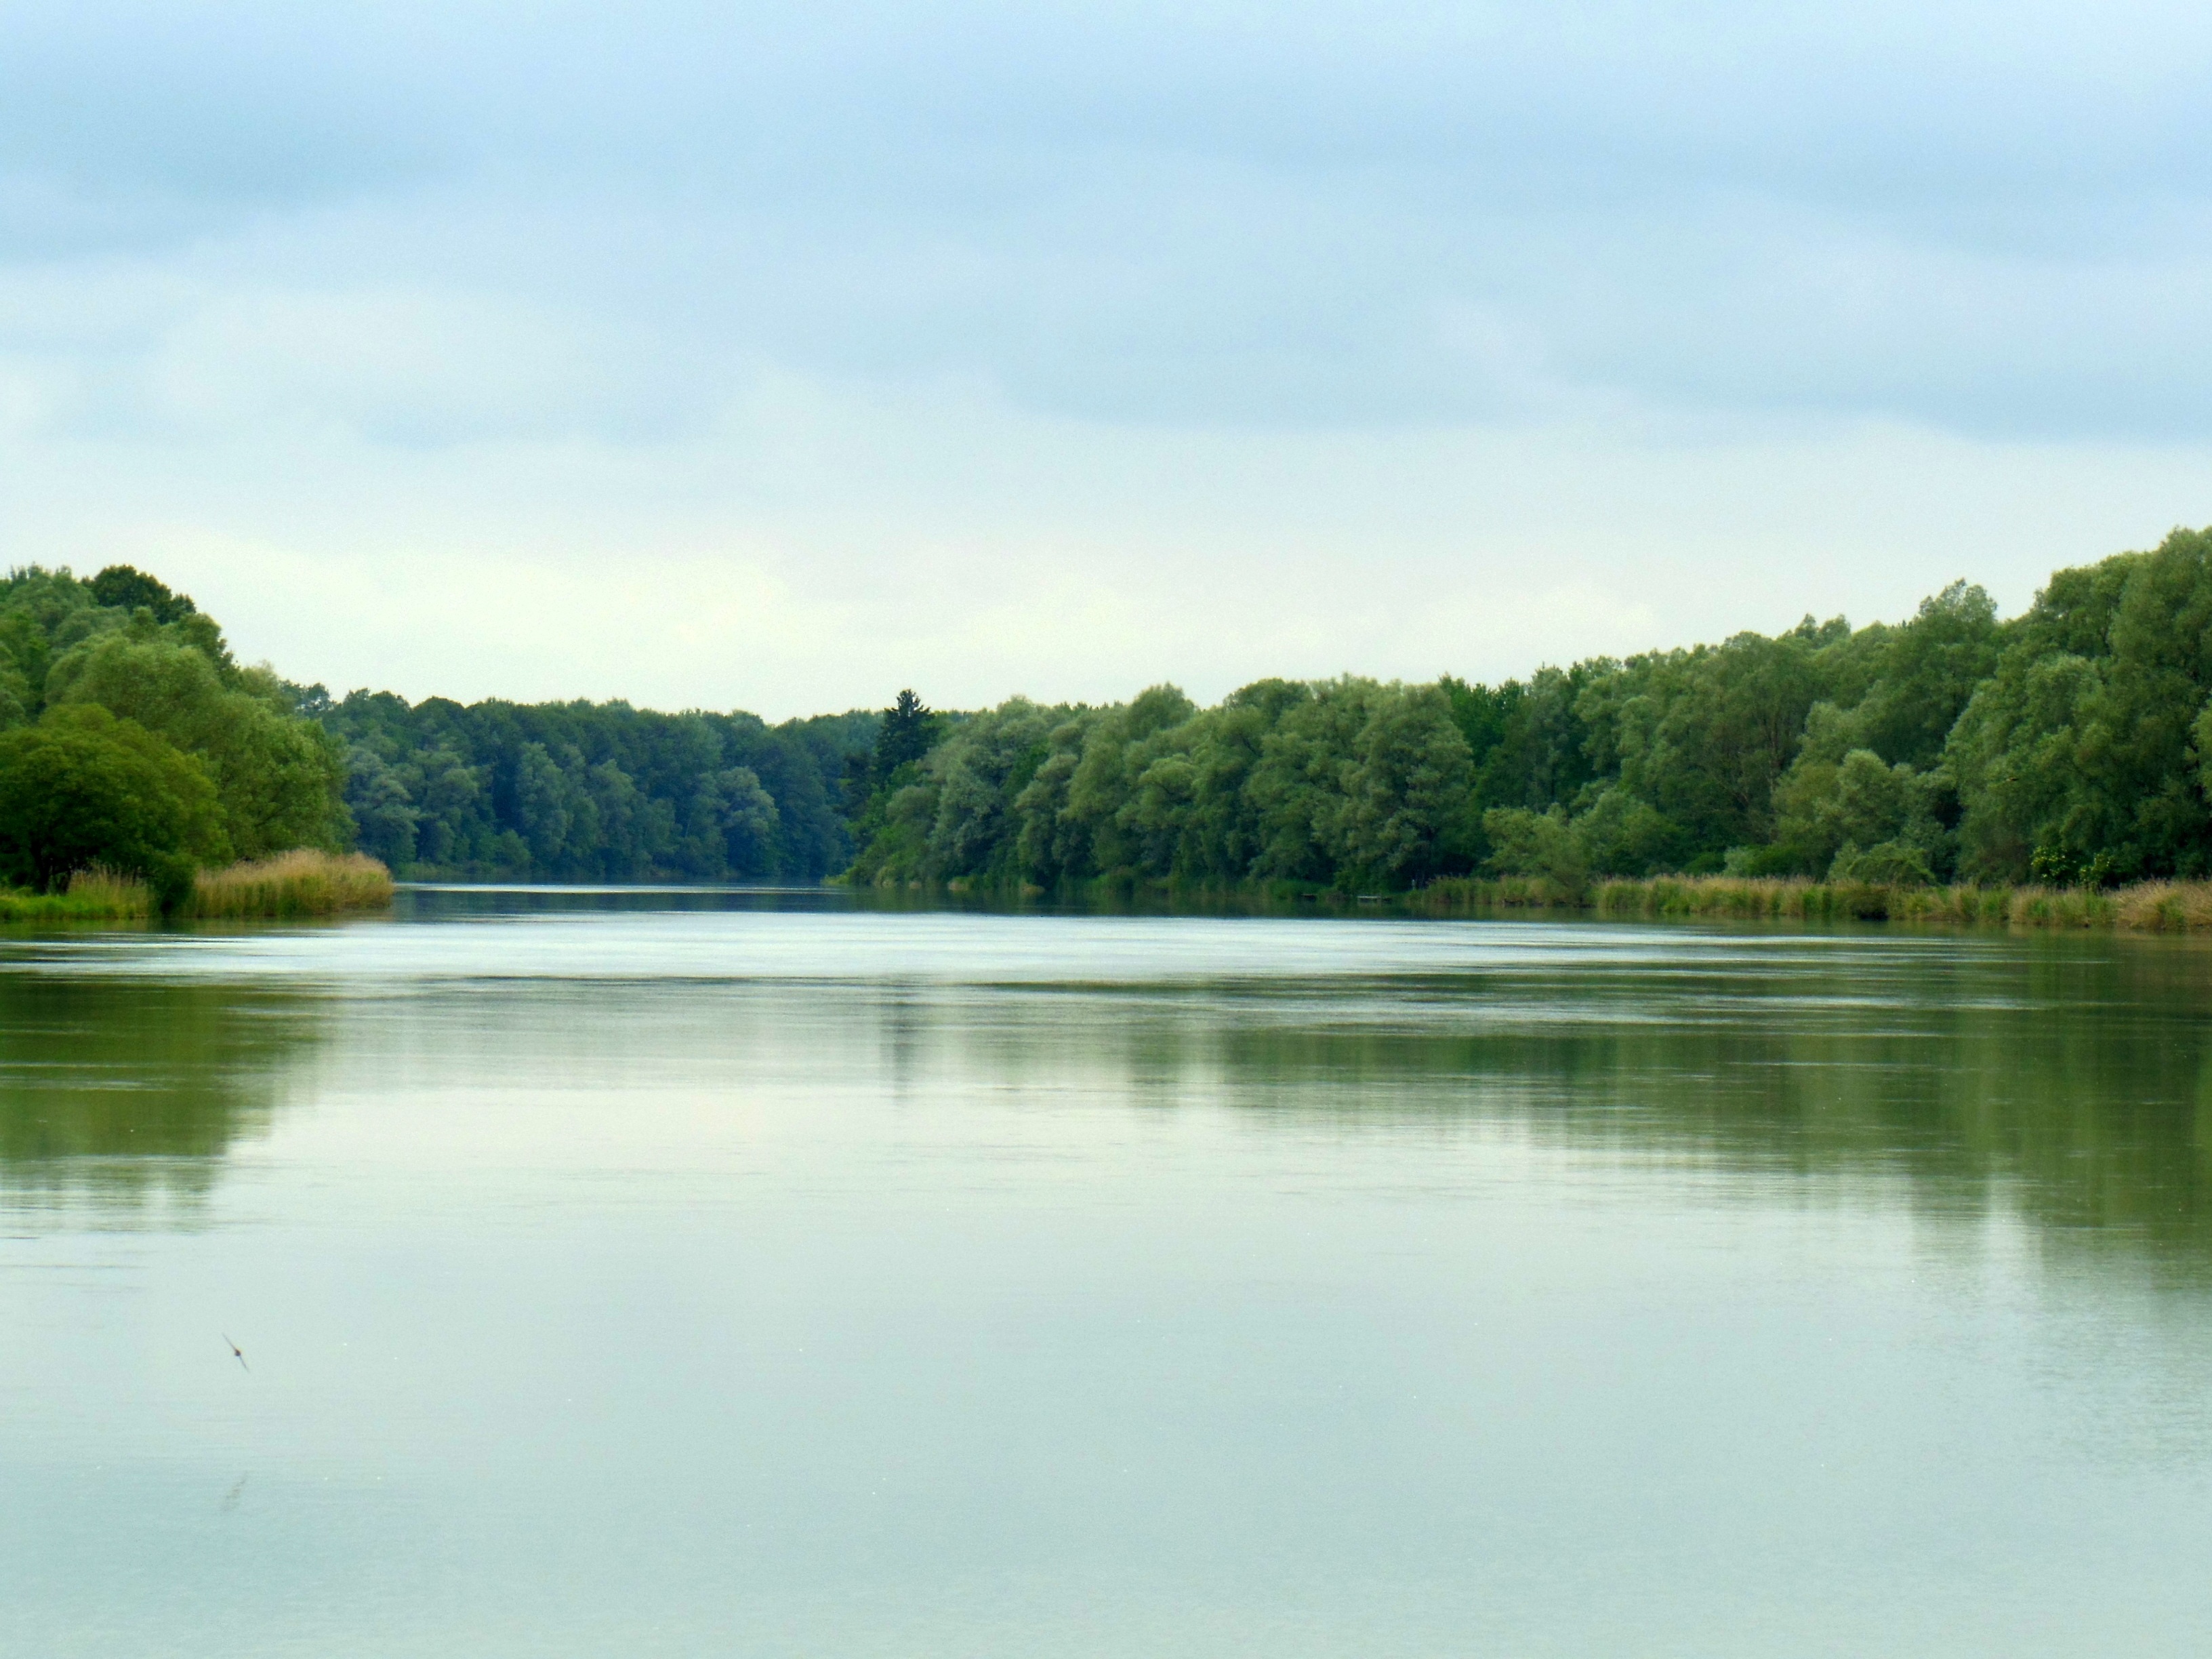
water, forest, sky, lake, river, pond, reflection, rest, reservoir, body of water, clouds, loch, silent, inn, upper bavaria, water reflection, in nauen, neu tting, perach